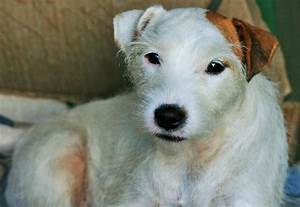
Label: cane